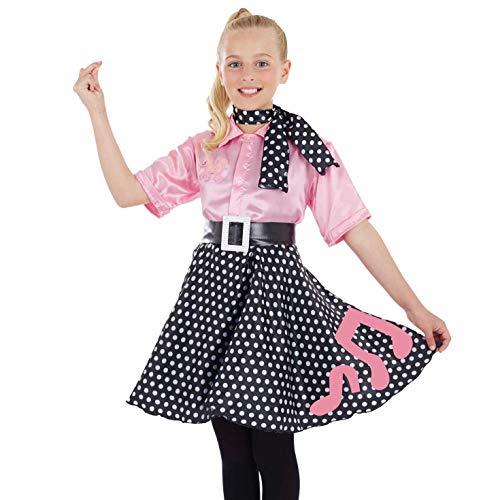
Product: Girls 50s Poodle Dress Costume Kids Rock N Roll Polka Dot Decades Outfit
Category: Clothing, Shoes & Jewelry | Costumes & Accessories | Kids & Baby | Girls | Costumes
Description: HIGH QUALITY GIRLS 50s ROCK N ROLL POODLE DRESS COSTUME: Outfit contains a pink and black polka dot dress,a buckled black belt and a matching polka dot neck scarf.
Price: $29.95